1997 Cotton Bowl Classic

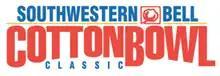
Southwestern Bell Cotton Bowl Classic logo

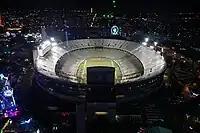
The Cotton Bowl in Dallas, Texas, hosted the Cotton Bowl Classic.

The 1997 Southwestern Bell Cotton Bowl Classic was a college football bowl game played on January 1, 1997, at the Cotton Bowl in Dallas, Texas, USA. The Cotton Bowl Classic was part of the 1996 NCAA Division I-A football season. The bowl game featured the Kansas State Wildcats from the Big 12 and the BYU Cougars from the Western Athletic Conference. The game was televised on CBS.